Tom Fogerty

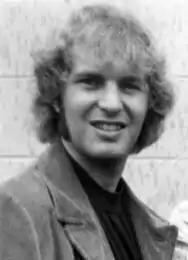
Fogerty in 1968

Thomas Richard Fogerty (November 9, 1941 – September 6, 1990) was an American musician, best known as the rhythm guitarist for Creedence Clearwater Revival. He was posthumously inducted into the Rock and Roll Hall of Fame in 1993.